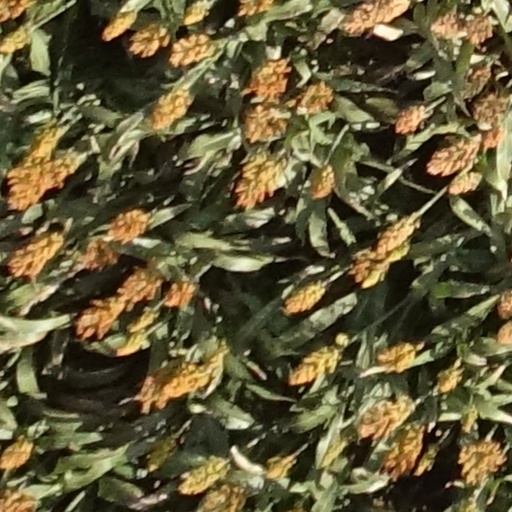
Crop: sorghum